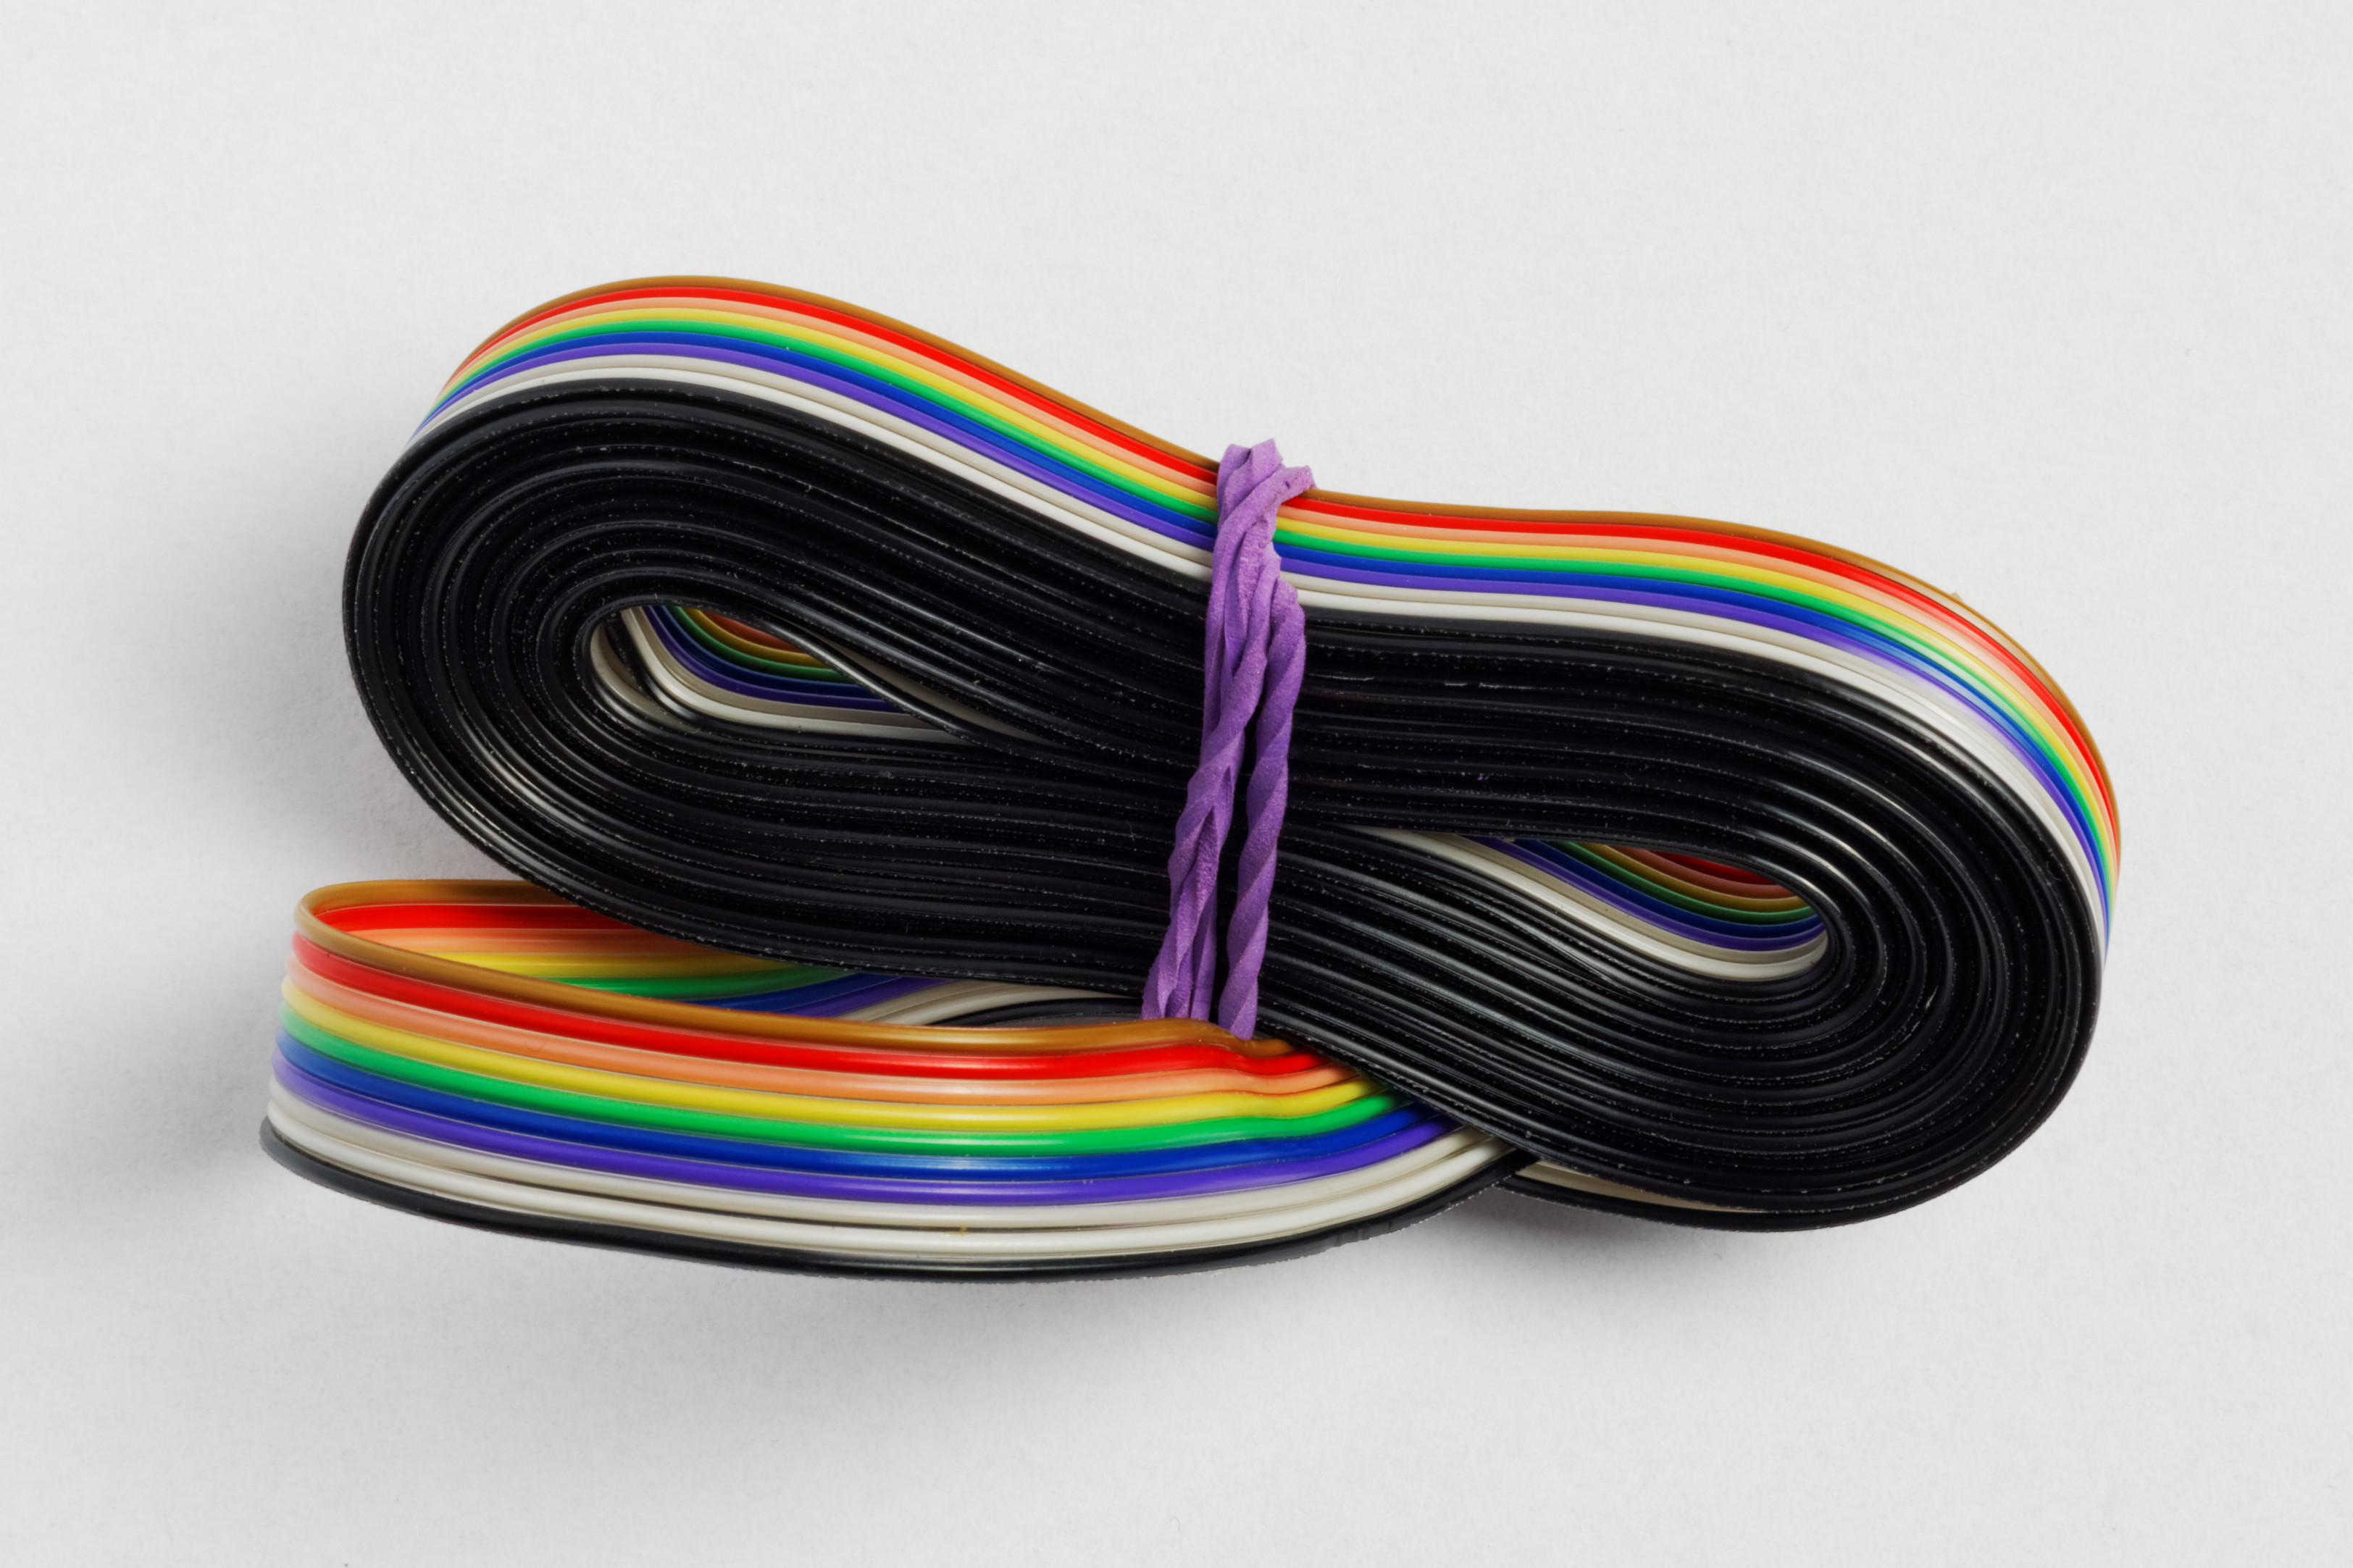
cable, wire, colourful, macro, rein, colorful, colors, colours, magenta, fashion accessory